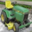
Label: tractor